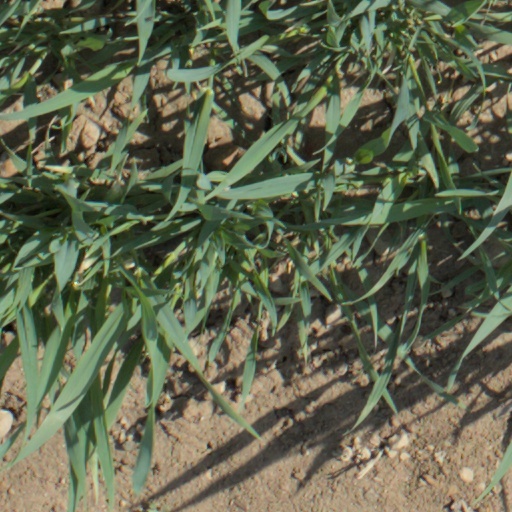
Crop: wheat